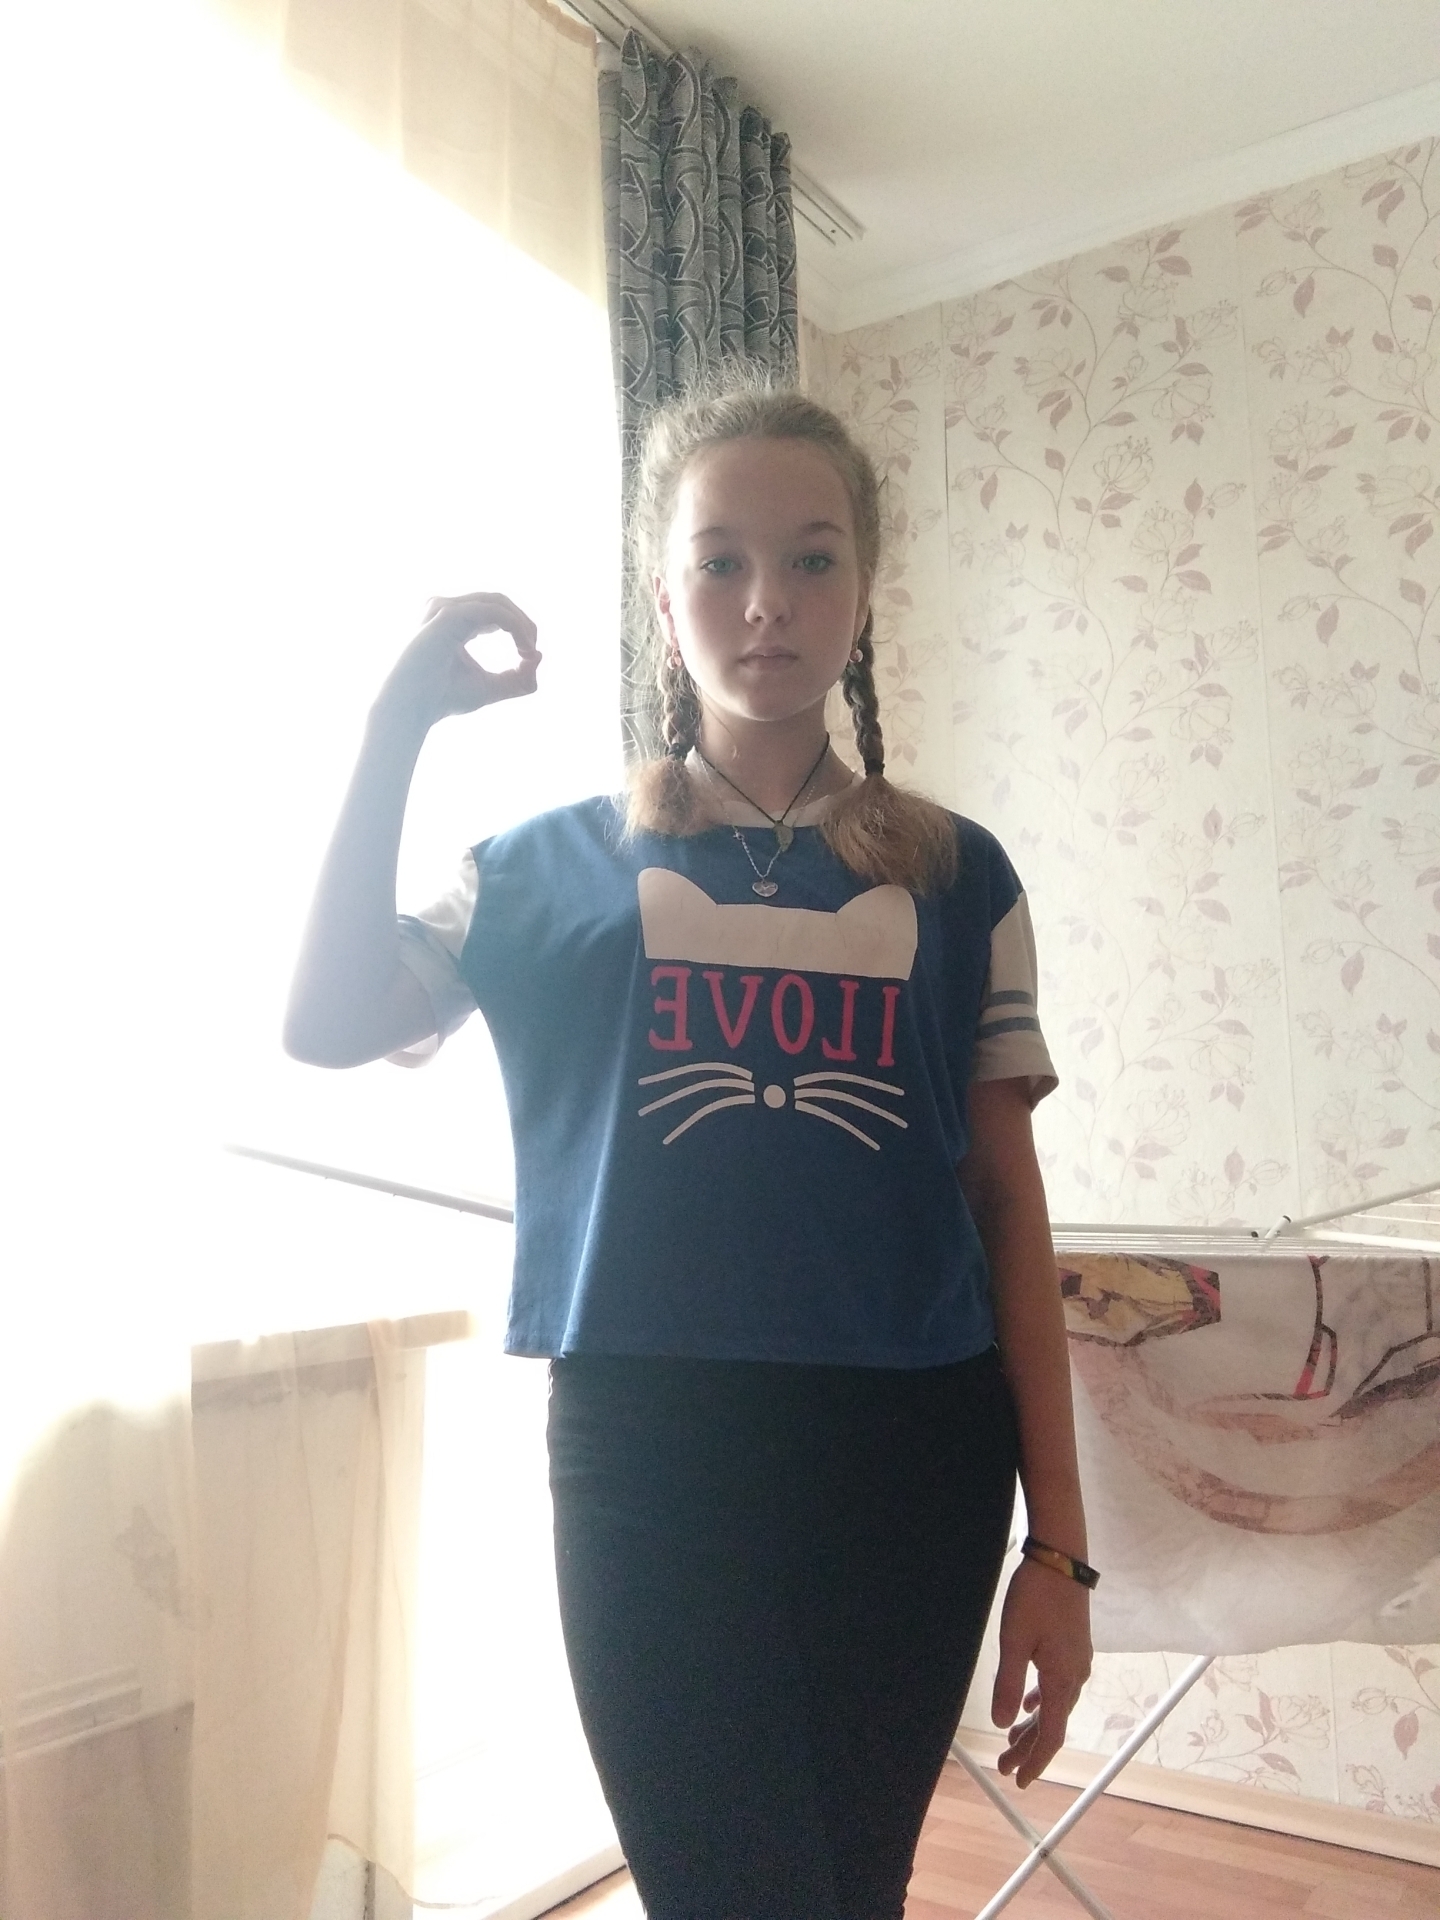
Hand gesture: grip